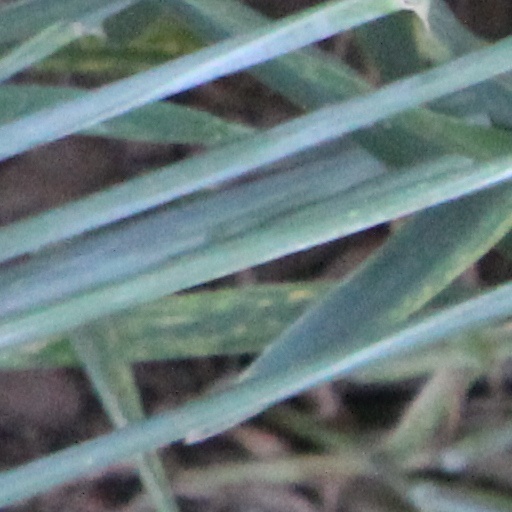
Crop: wheat